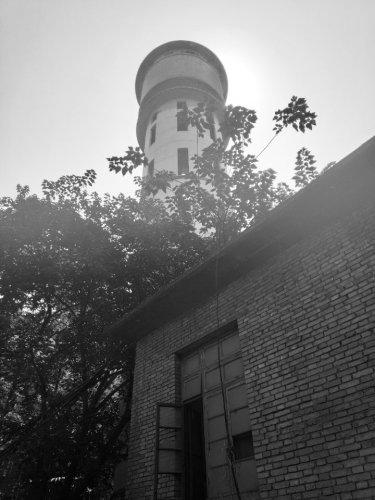
地标名称：失落之塔
所在城市：武汉市·江岸区